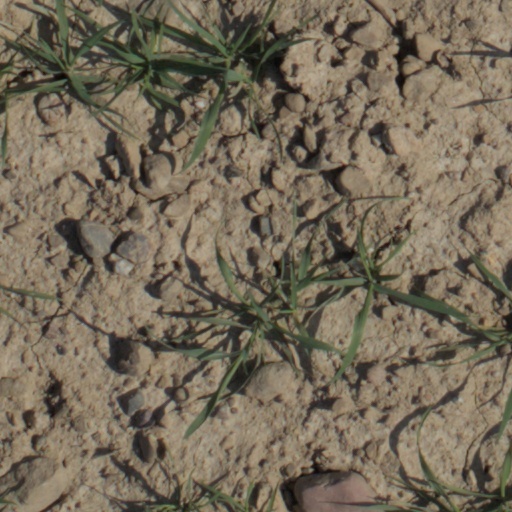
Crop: wheat